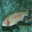
Label: trout